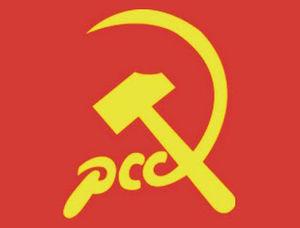
Le Parti communiste colombien a été fondé en 1930 sur la base du Parti socialiste révolutionnaire, d'orientation plutôt anarcho-syndicaliste qui avait fait le choix d’adhérer à l'Internationale communiste.